TASIS England

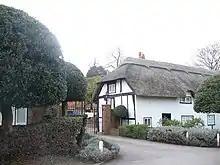
The "Old Cottage".

The 46-acre school campus is in two halves. The North site, separated by a public lane, has modern buildings set behind its largely administrative 17th century rebuilding of Thorpe manor house (with Georgian front elevation). The South site centers on the grand early 19th-century convent built in the grounds of Thorpe manor house, built in yellow brick featuring a two-storey splay sided bay with sash windows in splays and French windows. James Lander wrote an extensive history of the school and surrounding area in "The Heart of Thorpe".